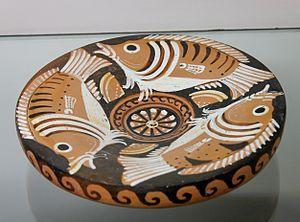
Trois perches de mer et trois patelles. Plat à poissons apulien à figures rouges, vers 340-320 av. J.-C. Provenance